Charles V of France

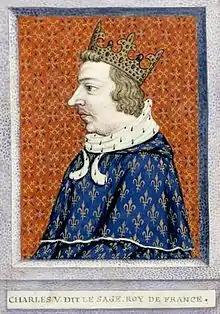
Miniature, not contemporary

In 1343, Humbert II, Dauphin of Viennois (d. 1355), pressured by various financial difficulties, and being left childless after the death of his only son, decided to sell the Dauphiné, a vast feudal polity within the Kingdom of Burgundy (Arles), then under the suzerainty of the Holy Roman Empire. Neither the pope nor the emperor wanted to buy, and thus a series of complex negotiations were initiated between Humbert and Charles' grandfather, the reigning French king Philip VI. It was initially agreed that Humbert's domains will pass to Charles' paternal uncle Philip, Duke of Orléans, but already in 1344, those provisions were changed, and a new agreement was made, designating Charles' father John as Humbert's heir in the Dauphiné.